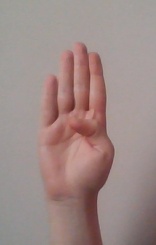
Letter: kaaf